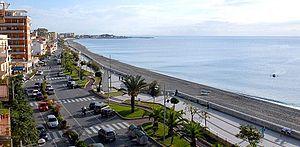
Catanzaro Lido ou Catanzaro Marina est une frazione de la ville italienne de Catanzaro, chef-lieu de la province éponyme, dans la région Calabre, dans le sud de l'Italie.